NOAAS Whiting

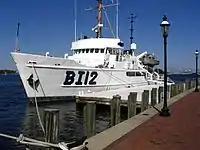
ARM "Río Tuxpan" (BI-12) pierside on the Elizabeth River at Town Point Park in Norfolk, Virginia, on 28 April 2005, the day of her transfer to Mexico and commissioning into Mexican Navy service.

After "Whiting" was decommissioned, the United States Congress authorized her transfer to Mexico with the stipulation that Mexico employ her in supporting the hydrographic activities of the United States-Mexico Cooperative Charting Advisory Committee so as to enhance cooperation between the United States and Mexico in surveying and charting the border waters of both countries in the Gulf of Mexico and in the Pacific Ocean. Accordingly, by the authority of the United States Secretary of Commerce, "Whiting" was transferred to Mexico in a ceremony at Norfolk, Virginia, on 28 April 2005. Mexico immediately commissioned her into service in the Mexican Navy as ARM "Río Tuxpan" (BI-12), Mexicos first dedicated hydrographic survey ship. In 2023 the ship was renamed ARM "Amealco" (BI-07).